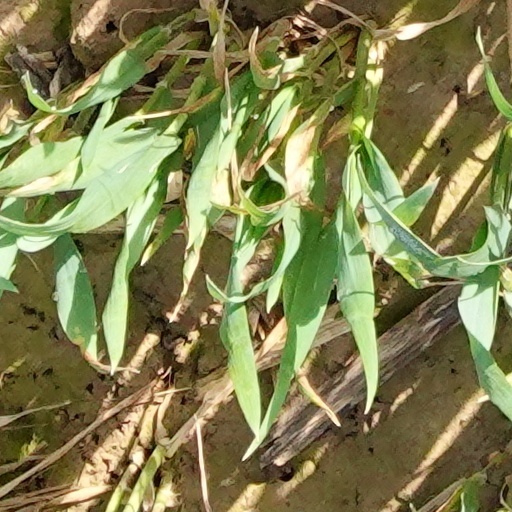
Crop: wheat